Mikhail Vrubel

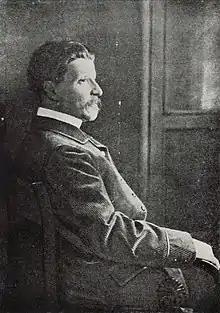
Vrubel in 1898 by K. Korovin

In his last years of life, Vrubel was almost constantly hallucinating and often retold his envisionings to others. Some days he experienced enlightening and then complained about the misfortune that befell him. Besides, he followed the ascetic practices that promised to bring back his lost sight – refused to eat, stood the whole night before the bed. Vrubel could not even recognize his old friends, for example, Polenov. Later Anna Vrubel recalled that in the last year her brother was saying that he is tired of living. In severe February 1910, he deliberately stood idle near with an open window and provoked pneumonia, which turned into a transient tuberculosis. At the same time, he retained his inherent aesthetics until the very last minute. Ekaterina Ge remembered that he "took quinine almost with pleasure, and when he saw a sodium salicylate, he said: "This is so ugly". Even before that, the doctor Usoltsev wrote that "It was different with him than with any other patients that usually lose the most thin or aesthetic sense first because for them they come the last; Vrubel's aesthetic sense died last because it was the first for him".